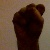
The image shows a hand gesture representing the letter 'S' in Indian Sign Language.